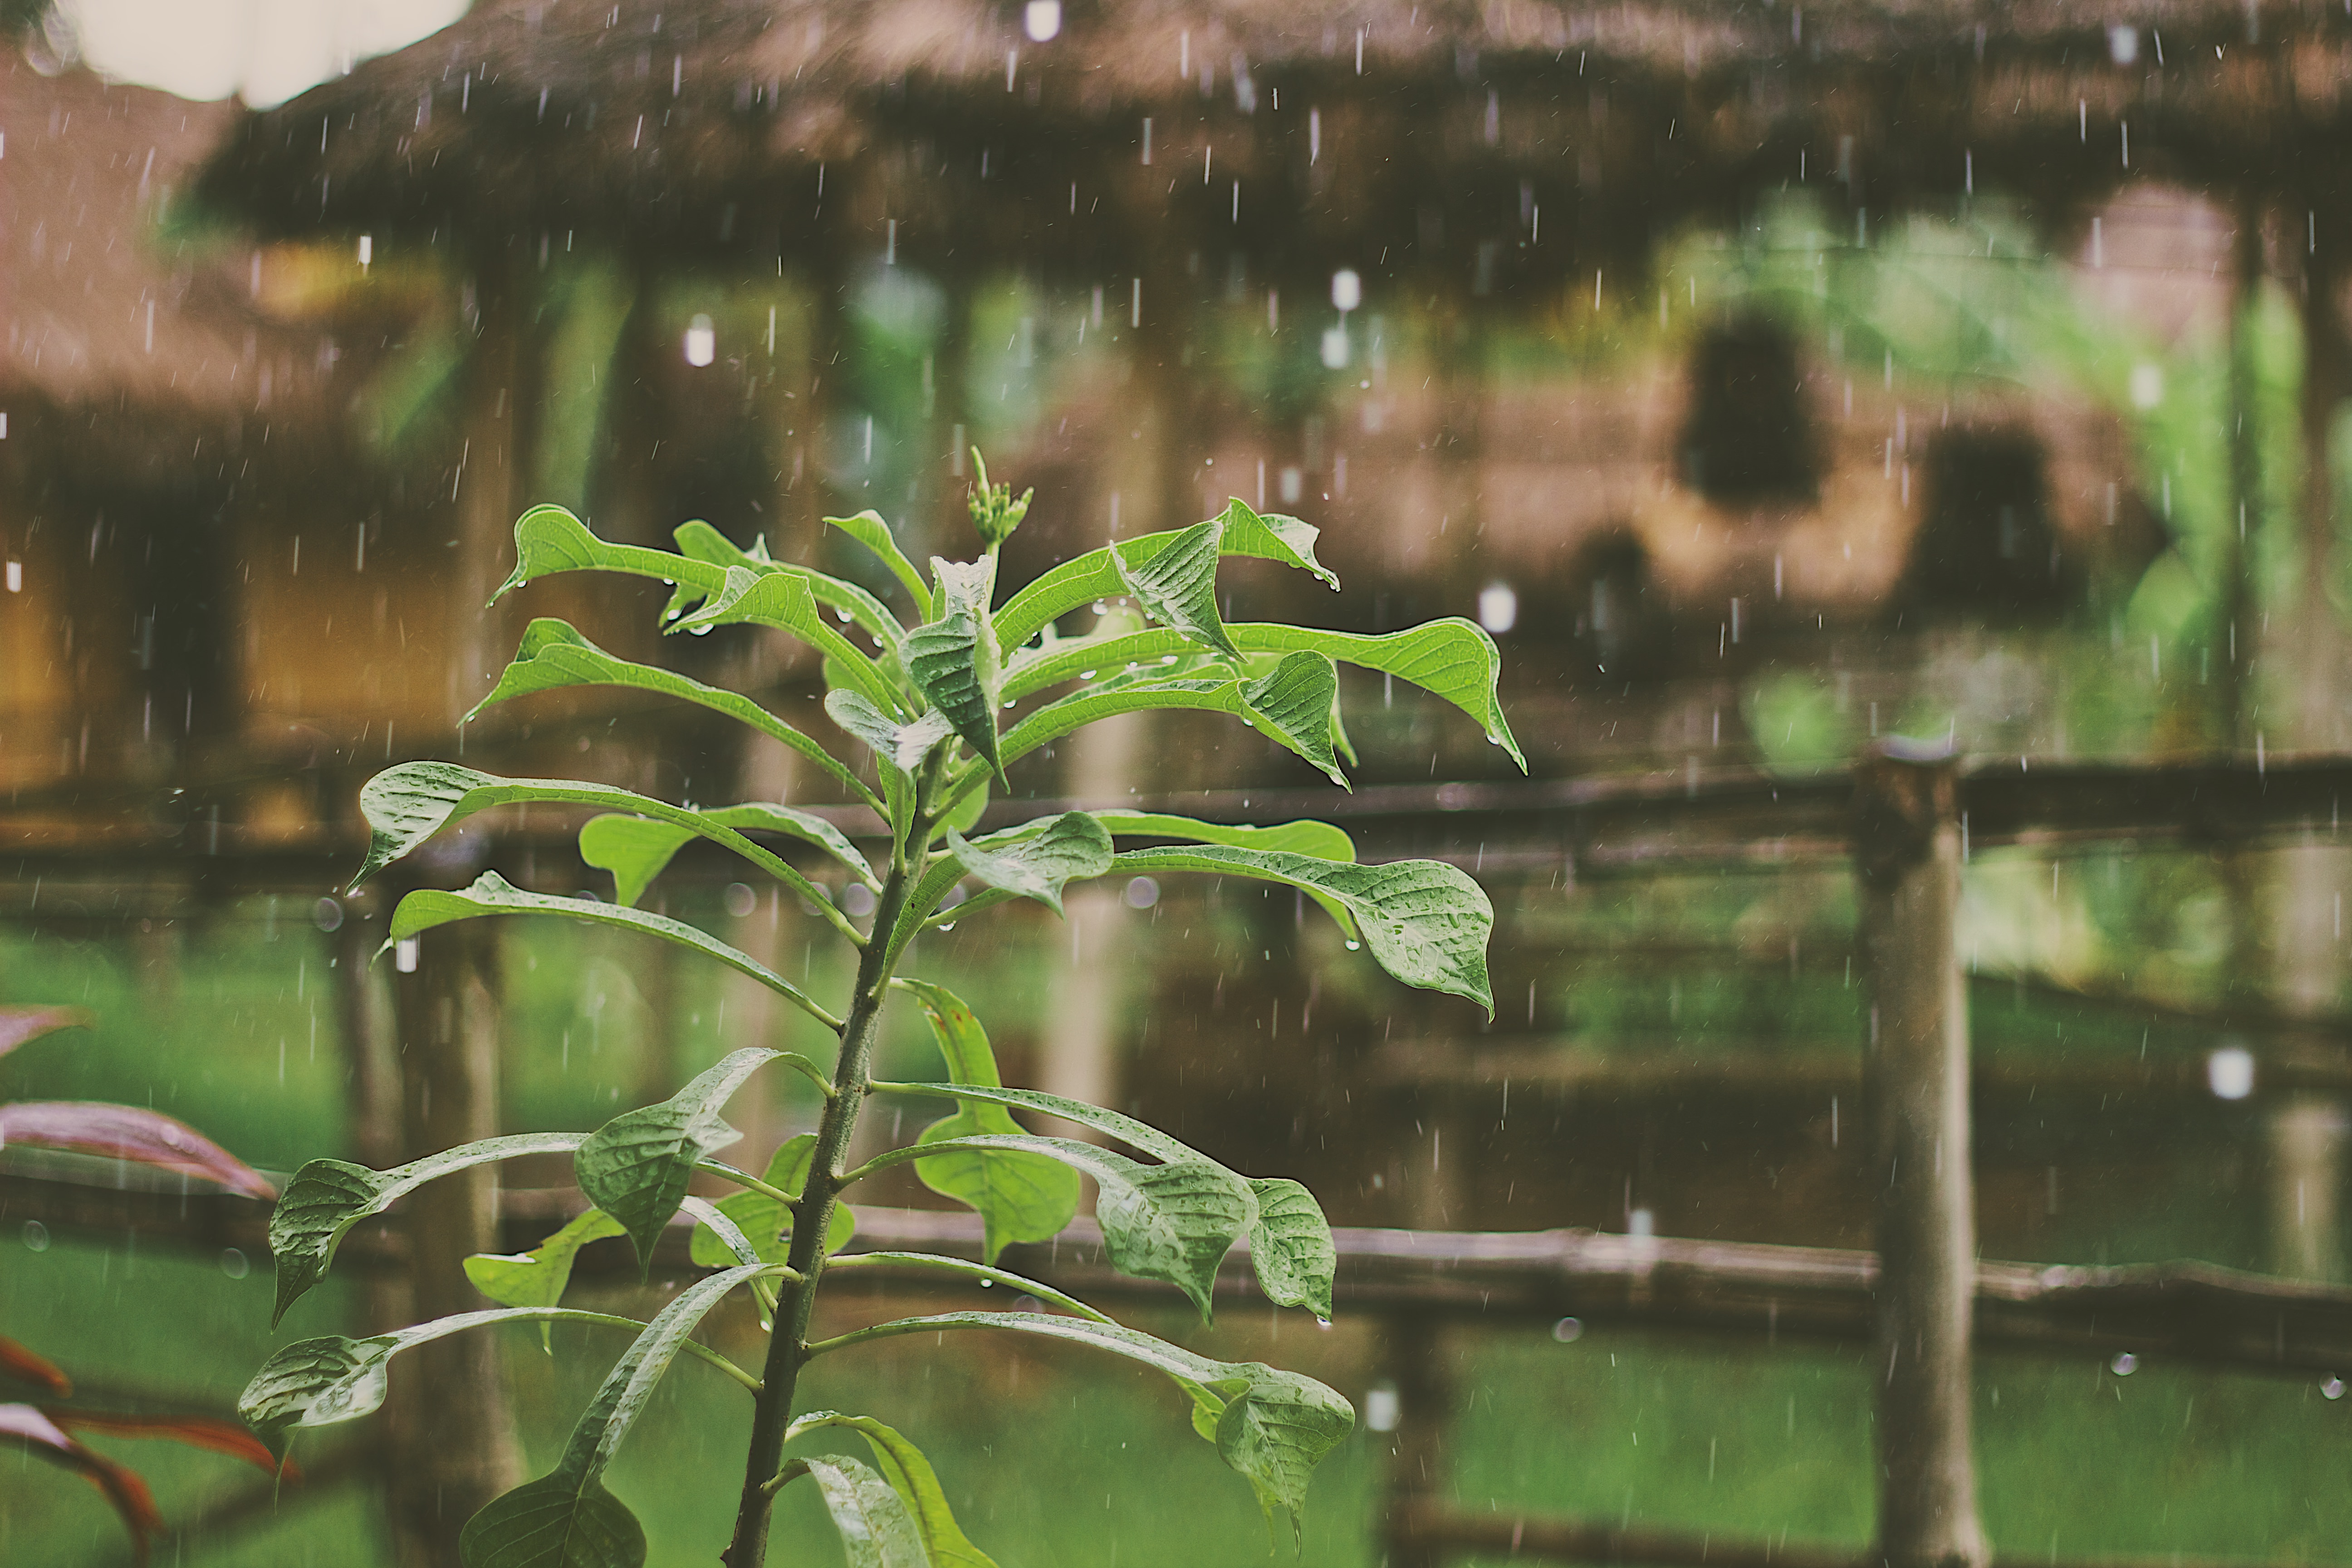
tree, nature, forest, grass, branch, plant, rain, leaf, flower, wildlife, green, jungle, autumn, botany, garden, flora, fauna, rainforest, woodland, habitat, waterdrops, tropics, natural environment, woody plant